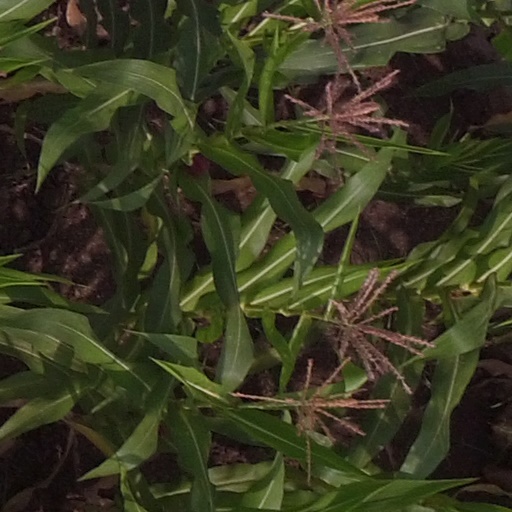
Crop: maize; corn